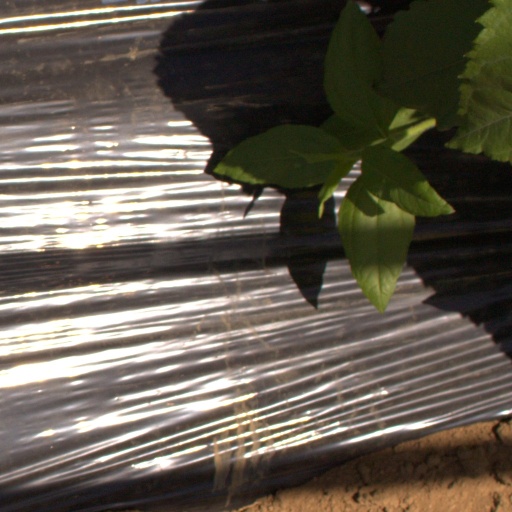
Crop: Jerusalem artichoke